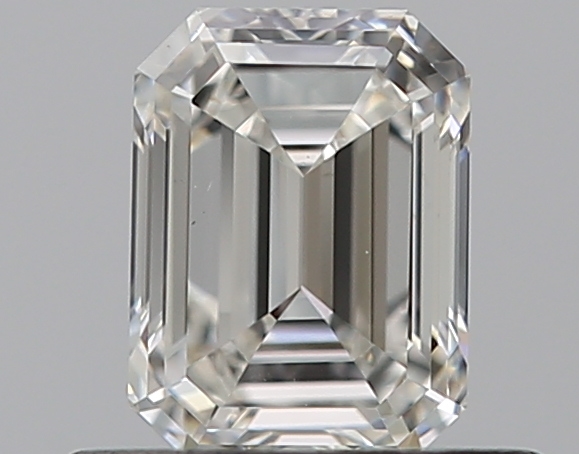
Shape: emerald
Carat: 0.5
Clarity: VS1
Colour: G
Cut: EX
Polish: EX
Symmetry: VG
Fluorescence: N
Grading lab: GIA
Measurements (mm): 5.16 x 3.82 x 2.6